Göring's Green Folder

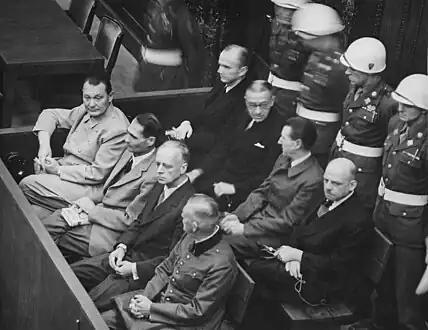
Göring (first row, far left) at the Nuremberg Trials

The "Green Folder" was a document belonging to "Reichsmarschall" Hermann Göring which was presented in the Nuremberg Trials. This was the master policy directive for the economic exploitation of the conquered Soviet Union. The implications of this document were the deaths by starvation of millions of Slavic people, something that partially came to pass in the Holocaust, the neglect of Soviet soldiers captured by the Nazis which led to huge mortality rates, and the general expropriation of food in the occupied areas of the Soviet Union. It is also referred to as Document of the Soviet Prosecution, Exhibit USSR 10.